2010 UEFA Champions League final

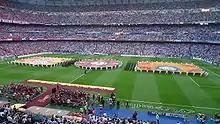
More than 100 people were involved in the opening ceremony.

The 2010 Champions League final officially opened with the UEFA Champions Festival on 15 May 2010. The festival was held at Madrid's "Parque del Retiro" and ran for the entire week leading up to the final. It featured several events and exhibitions for fans to take part in; as well as being able to play on public-use mini-pitches, fans were able to meet famous faces from European football and explore the history of the Champions League. On the day of the final, the festival culminated with a match between former Spanish players and other European ex-professionals.